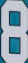
Number: 8